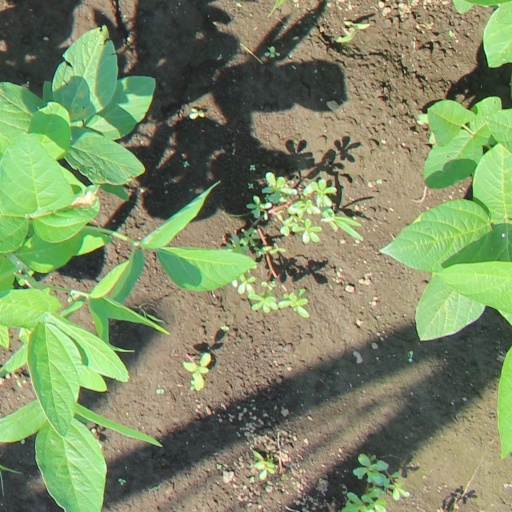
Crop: soybean